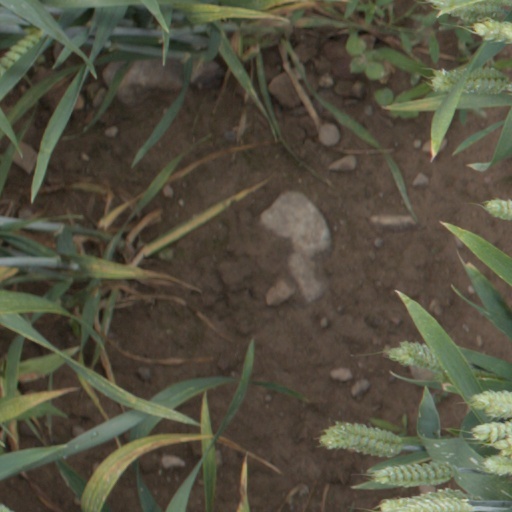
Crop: wheat